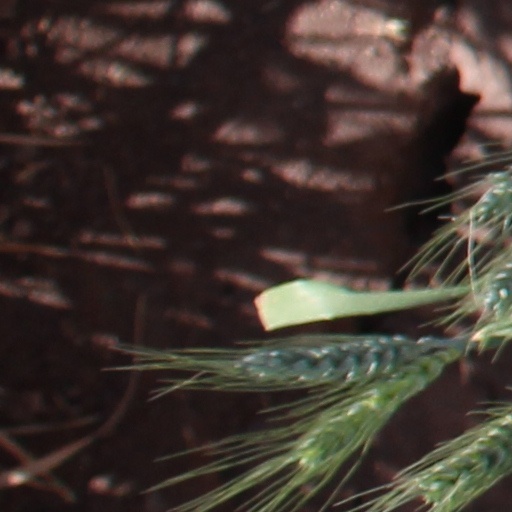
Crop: wheat